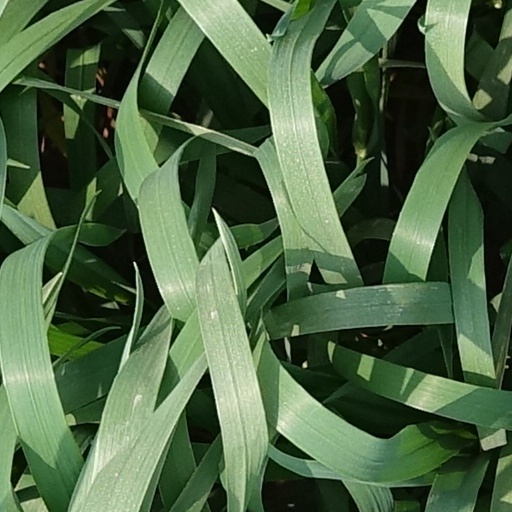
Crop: wheat